Top Gear (American TV series)

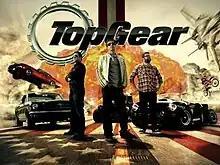
"Top Gear" title card from season 2

Top Gear is an American motoring television series, based on the BBC series of the same name. The show's presenters were professional racing driver Tanner Foust, actor and comedian Adam Ferrara, and automotive and racing analyst Rutledge Wood. As with the original British version, the show has its own version of The Stig, an anonymous racing driver, and a celebrity guest is featured each week for the first two seasons. The show originally ran from 2010 to 2016 on History.